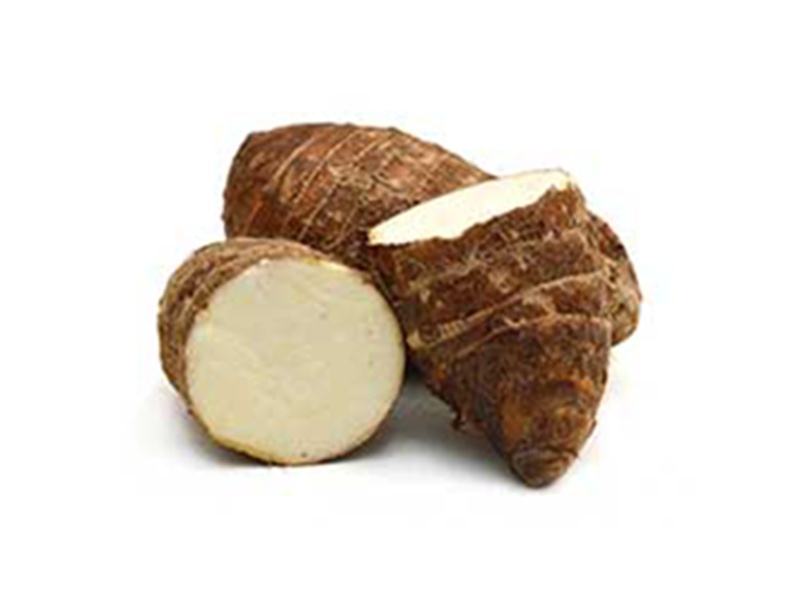
Mafafa - kilo
Brand: Juan Sebastian Blandon
Category: Food, Beverages & Tobacco > Food Items > Fruits & Vegetables > Fresh & Frozen Vegetables > Taro Root